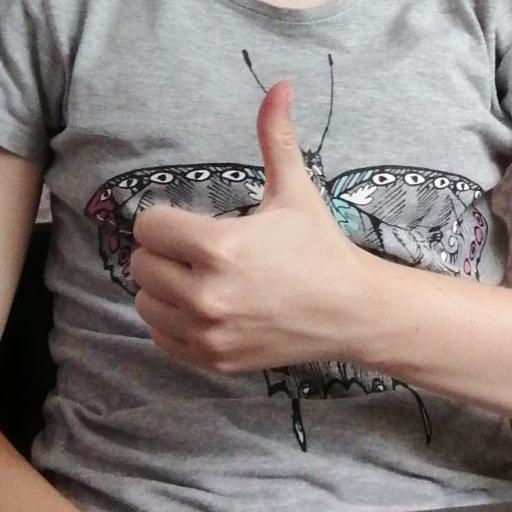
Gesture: like